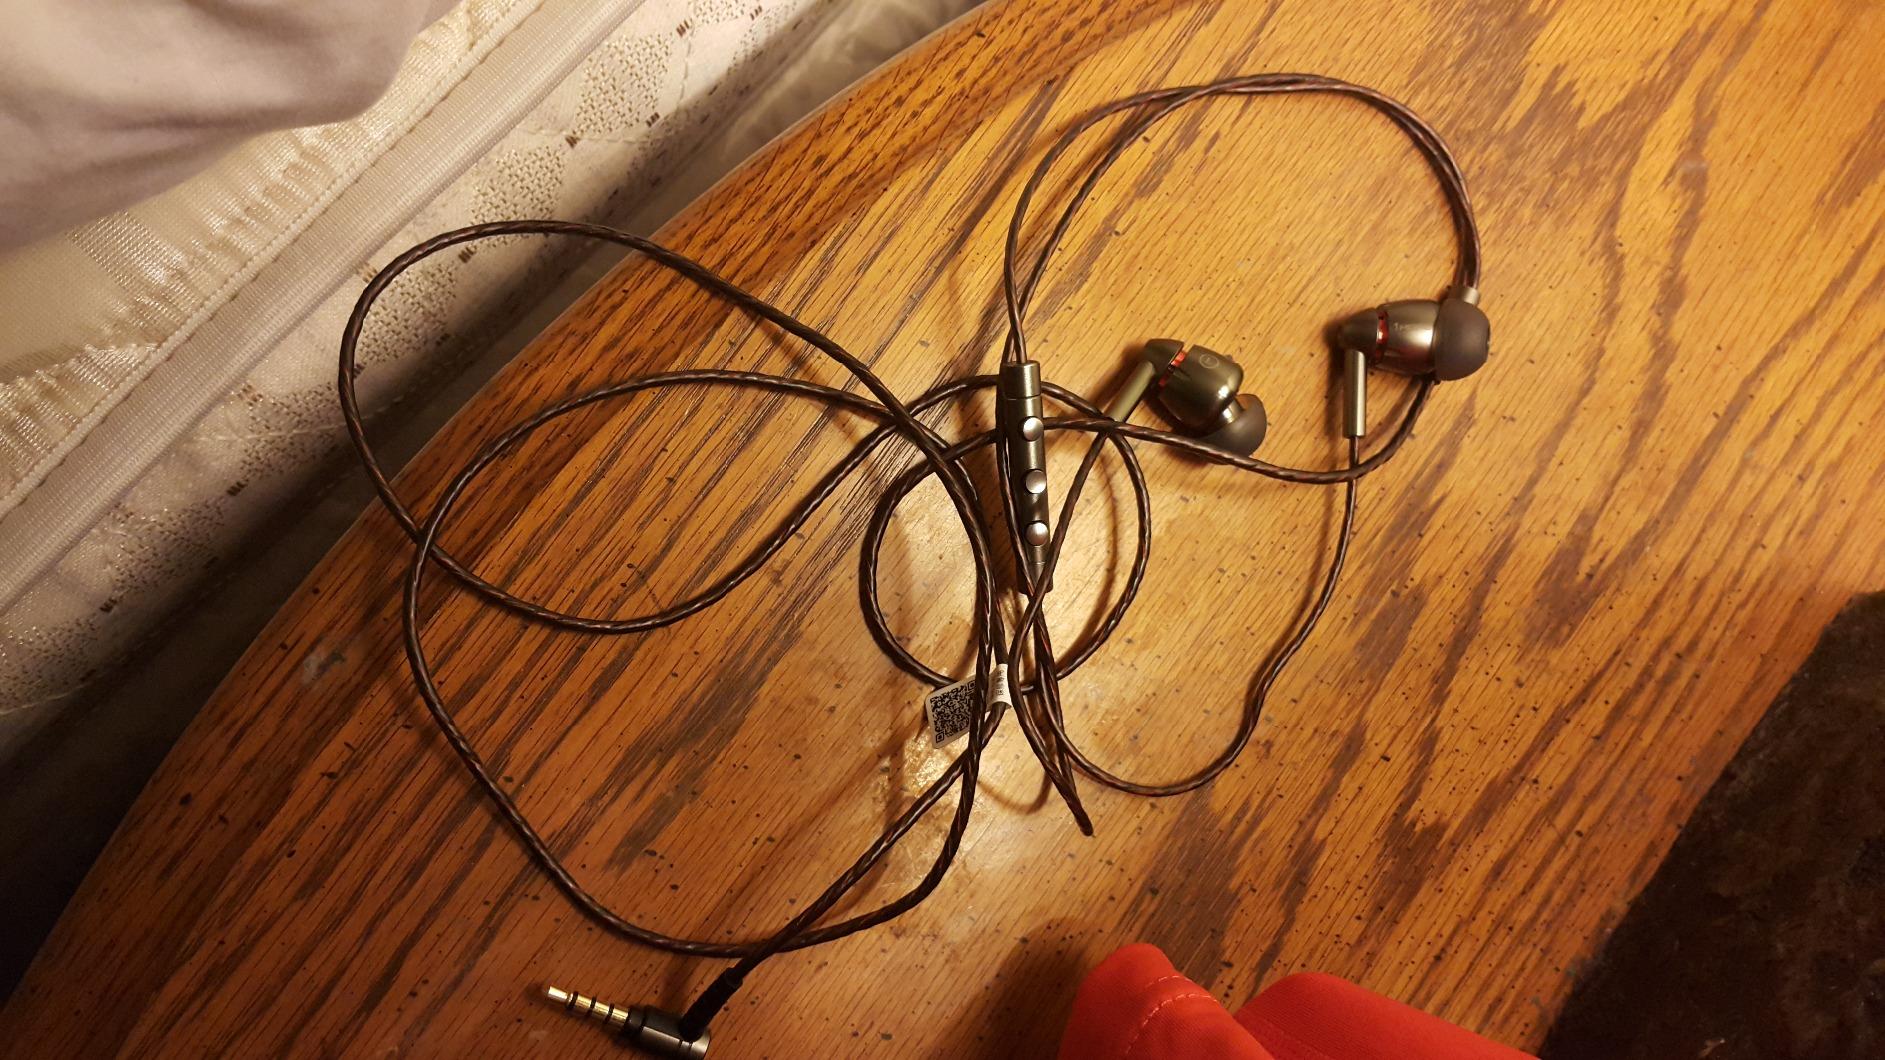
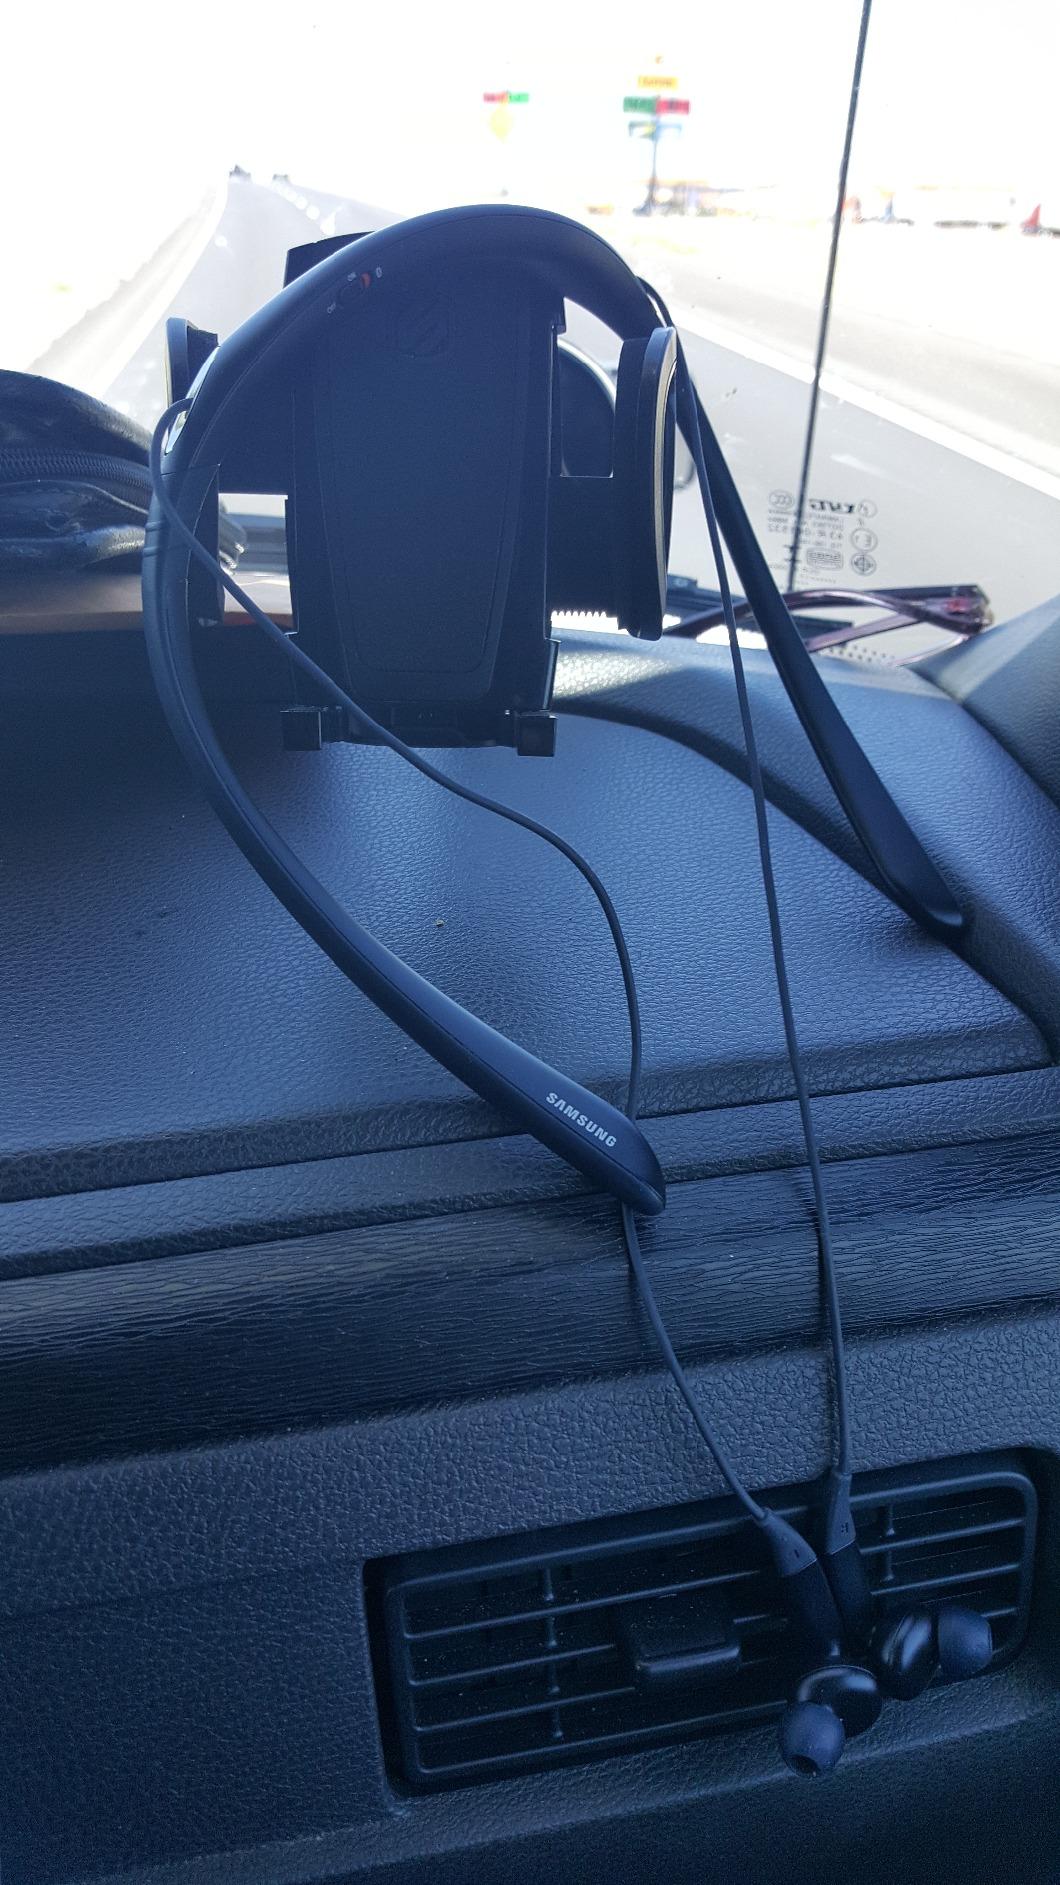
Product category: headphones
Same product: no